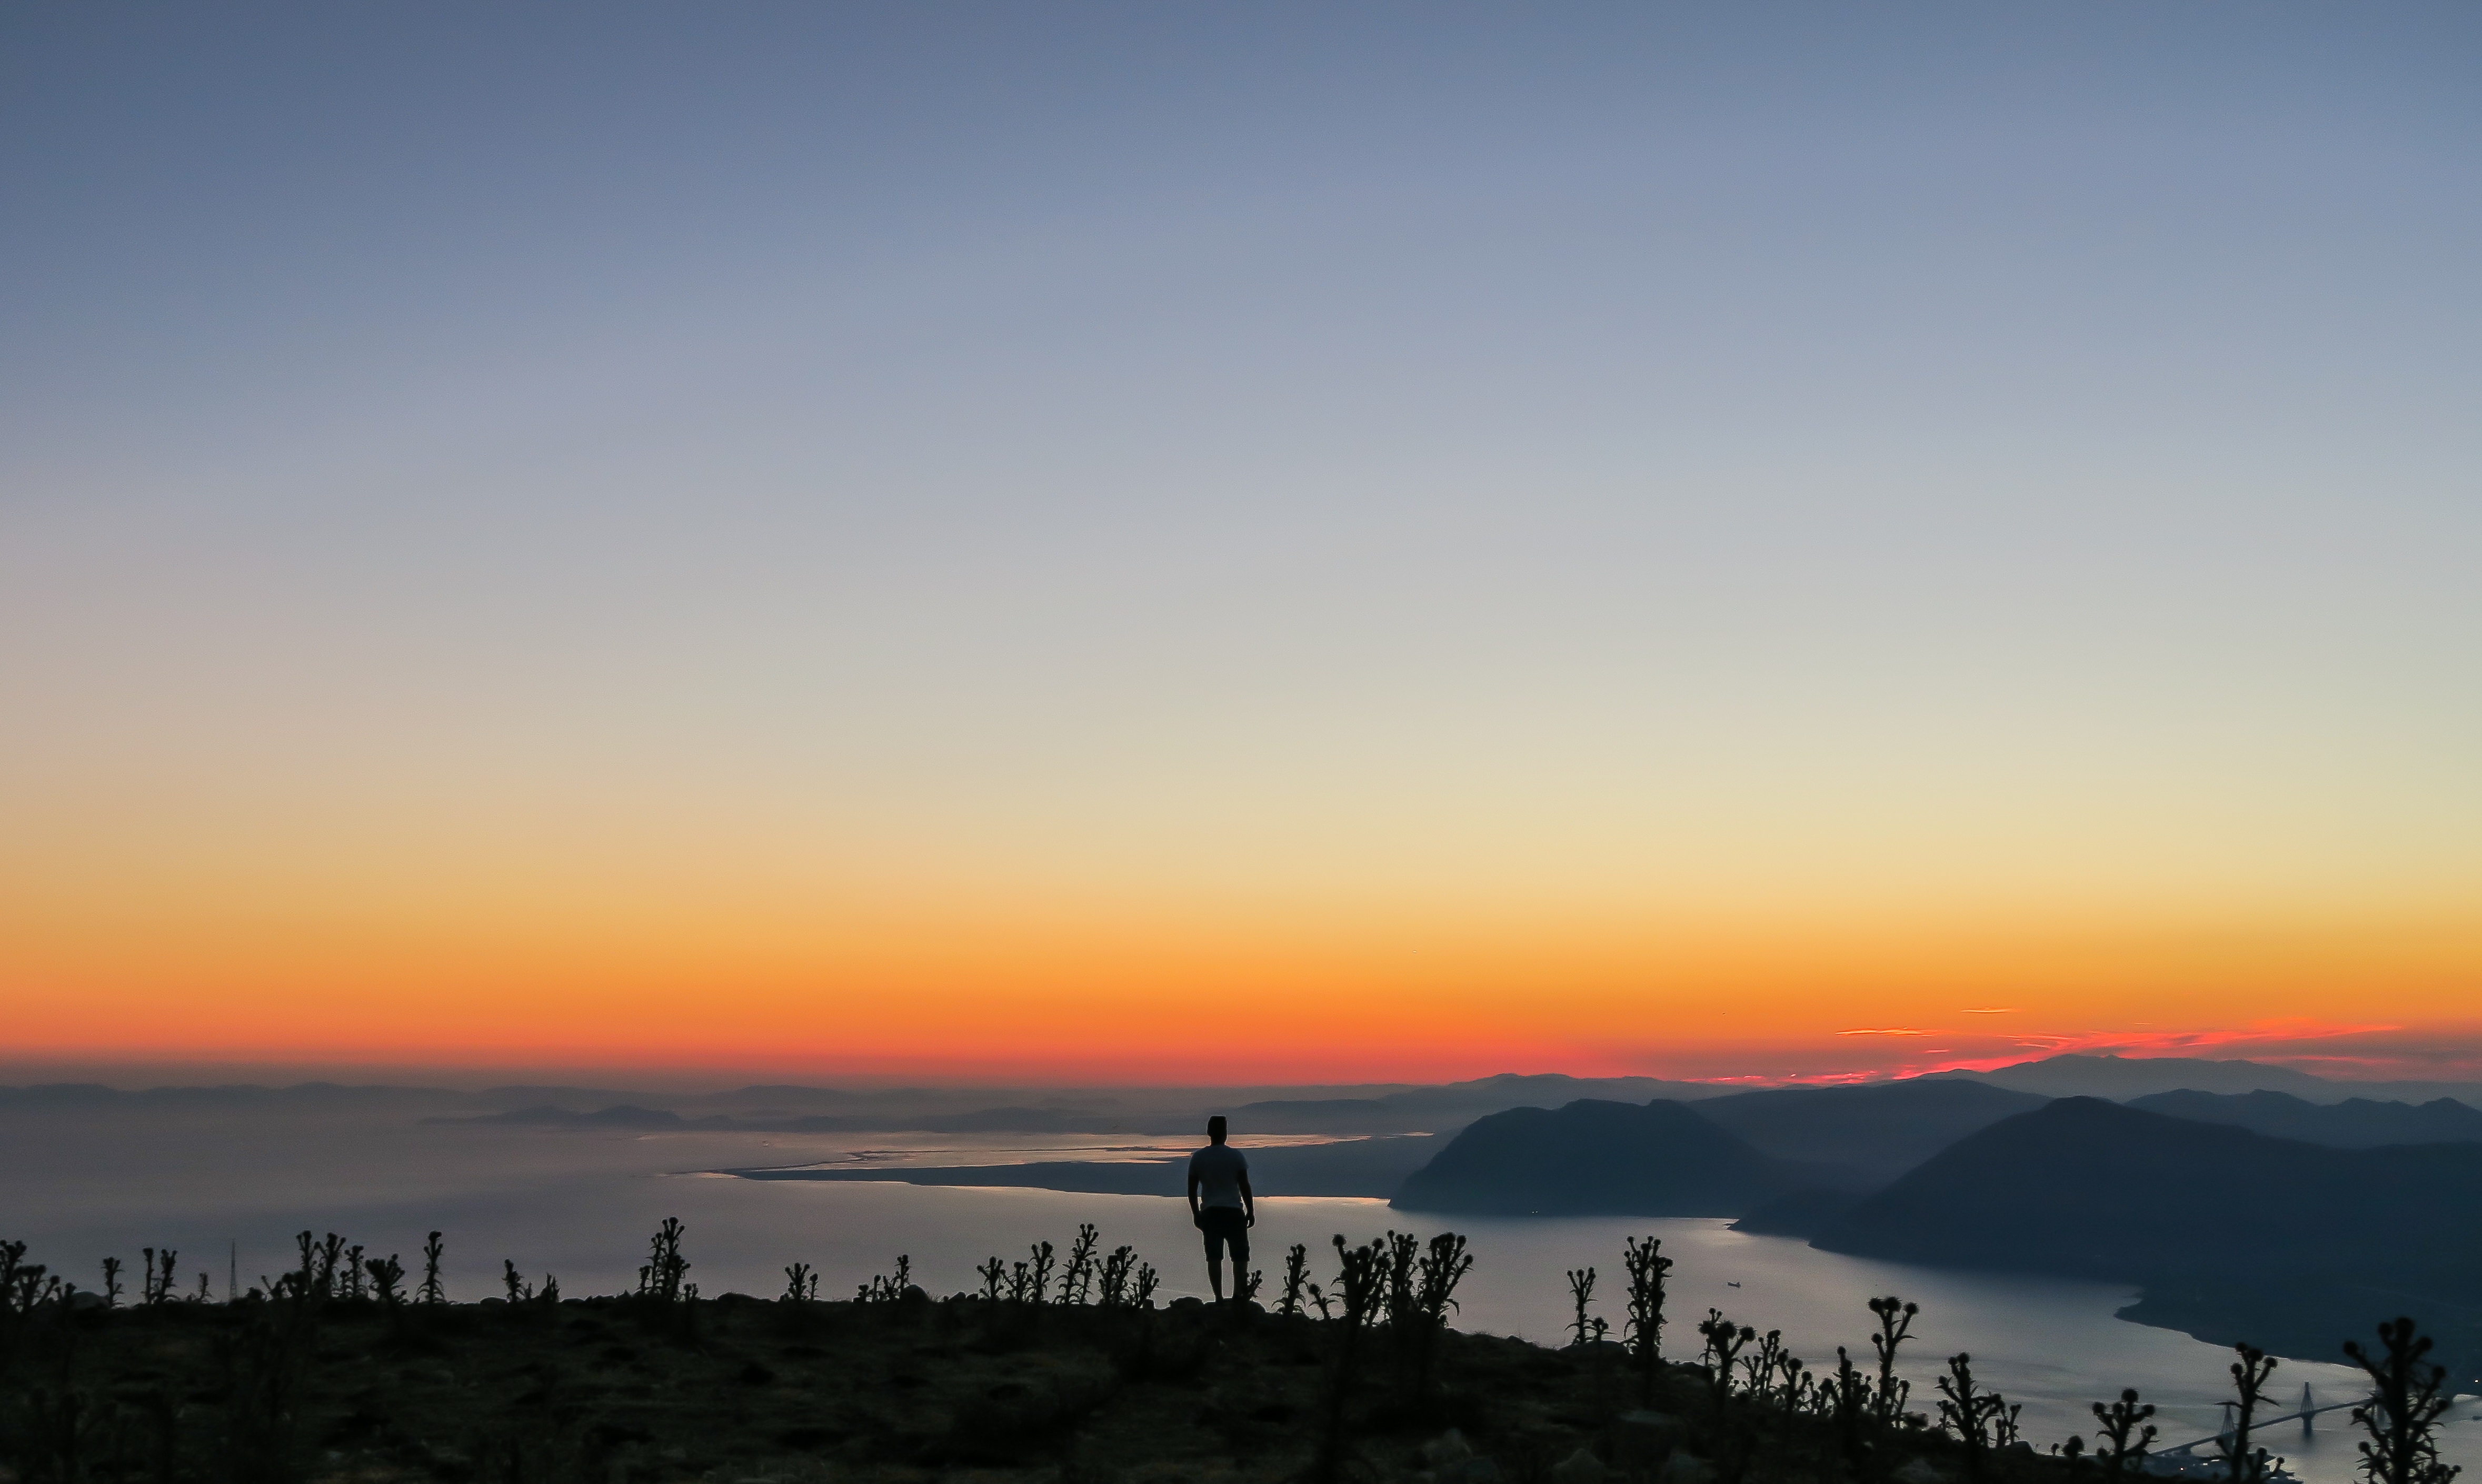
sea, coast, ocean, horizon, silhouette, person, mountain, cloud, sky, sun, sunrise, sunset, sunlight, morning, hill, dawn, dusk, evening, back, afterglow, atmospheric phenomenon